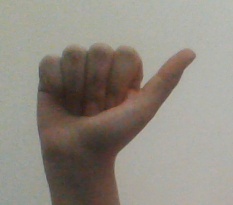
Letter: dhad